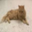
Label: cat